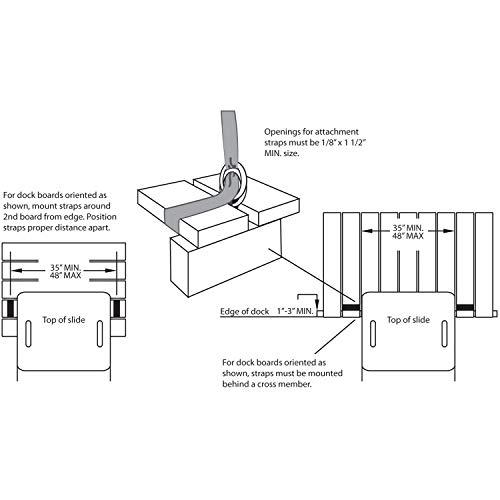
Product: RAVE Sports 00002 Dock Slide
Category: Toys & Games | Sports & Outdoor Play | Pools & Water Toys | Lawn Water Slides
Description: The RAVE Sports inflatable Dock Slide keeps the kids and adults entertained for hours.
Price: $399.99
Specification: ASIN:B0077N7UEC|ShippingWeight:37.6pounds|DateFirstAvailable:February10,2012